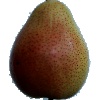
Label: Pear Forelle 1